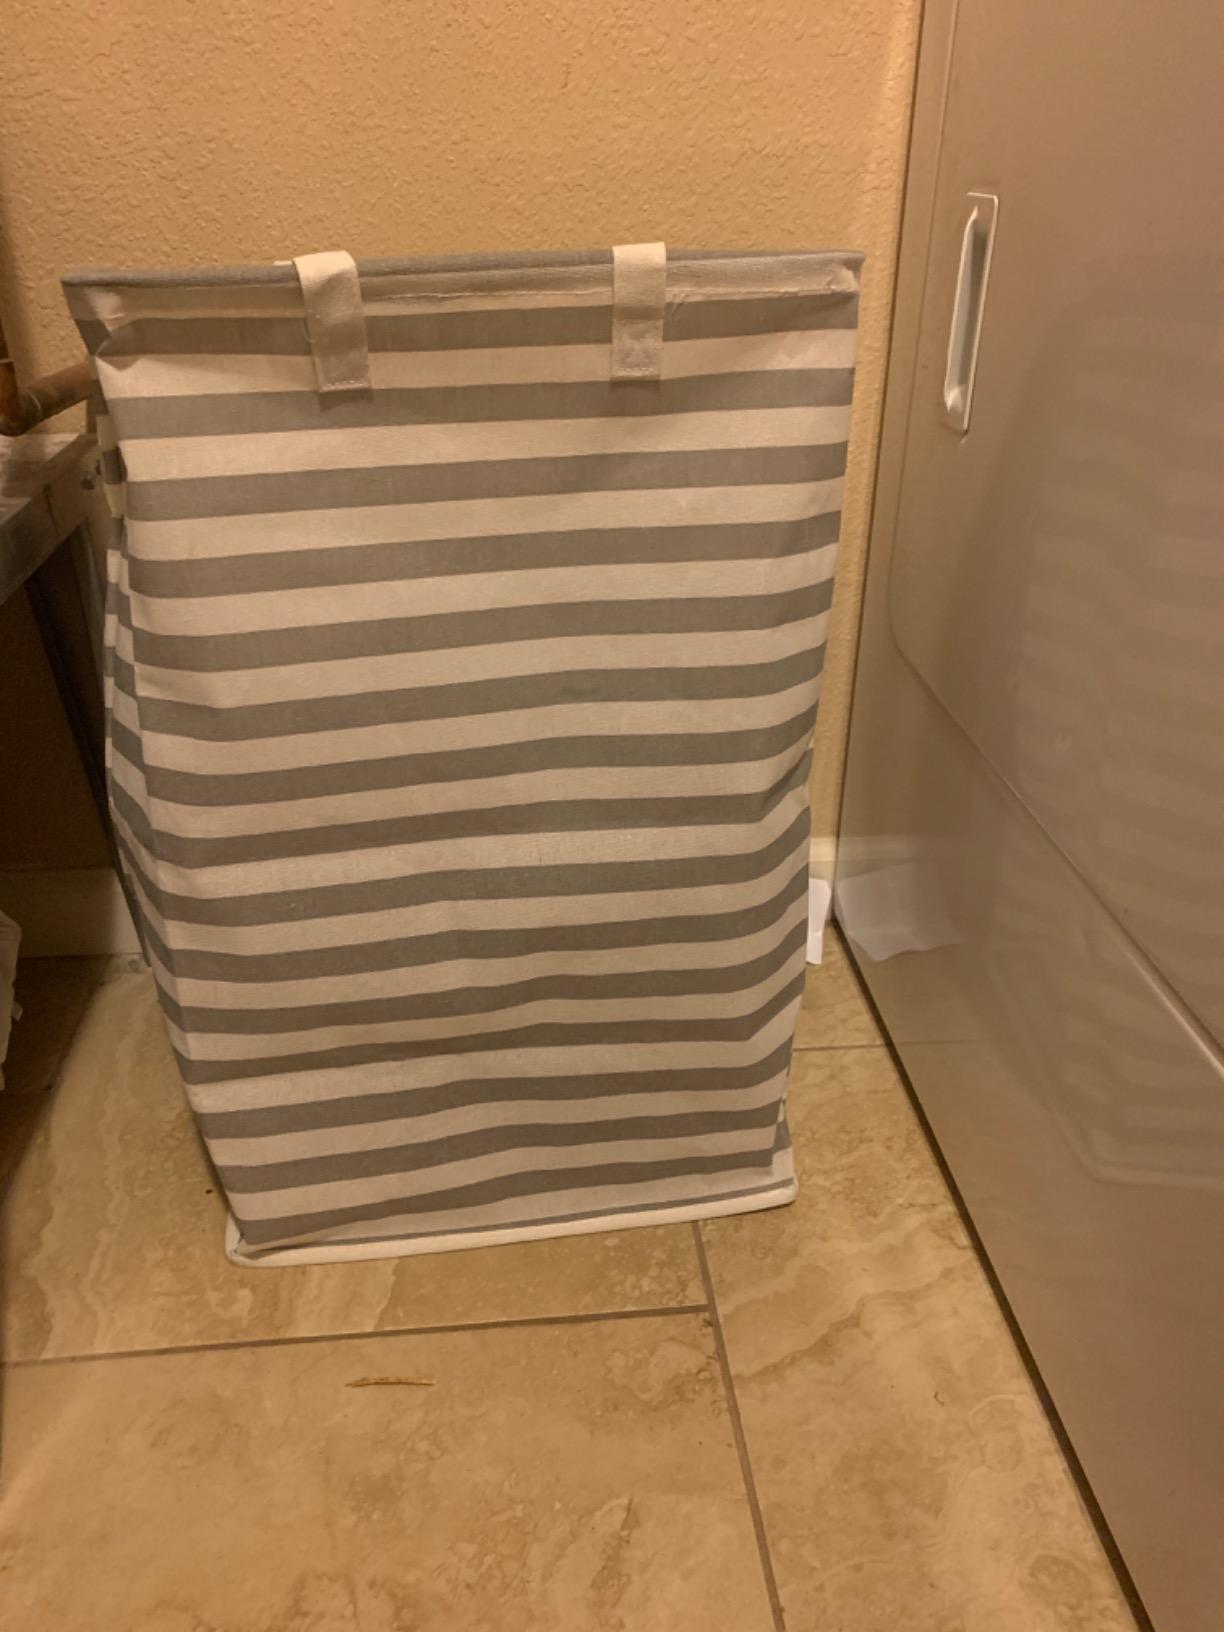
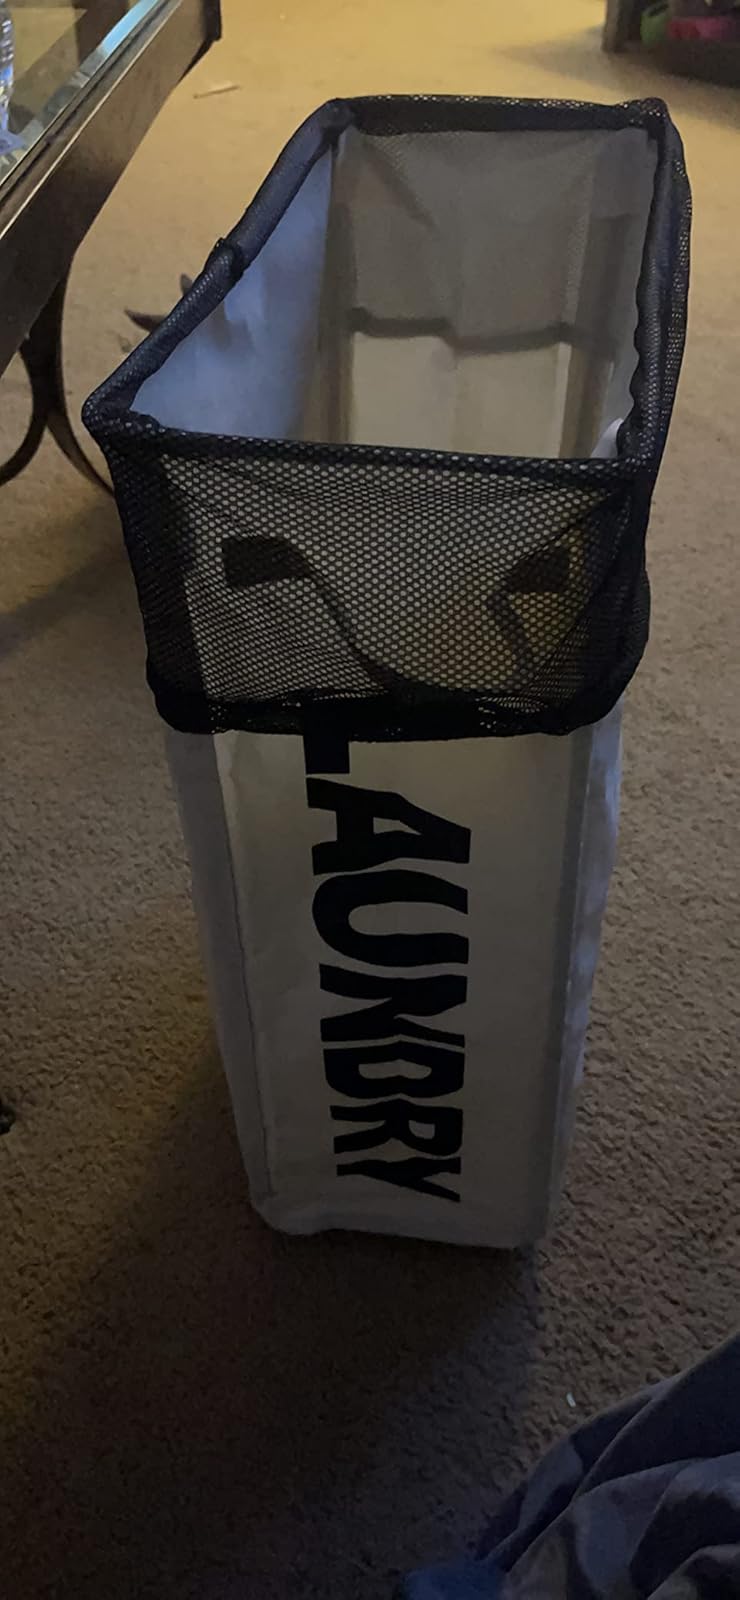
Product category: items_hamper
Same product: no